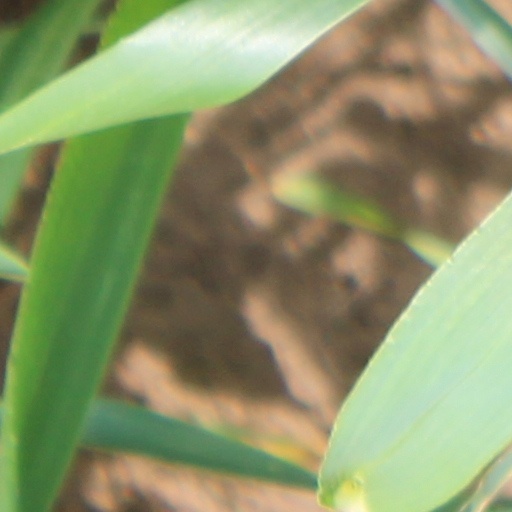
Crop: wheat